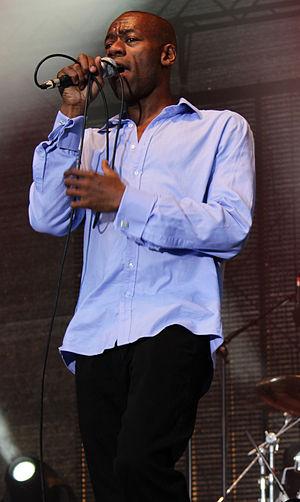
Andrew Roachford, né le 22 janvier 1965 à Londres, est un chanteur et musicien britannique.